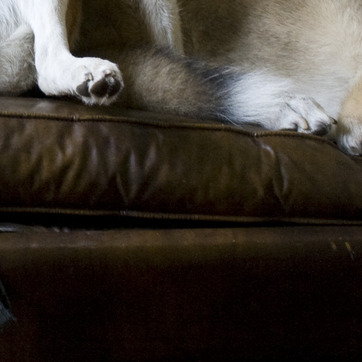
Material: leather